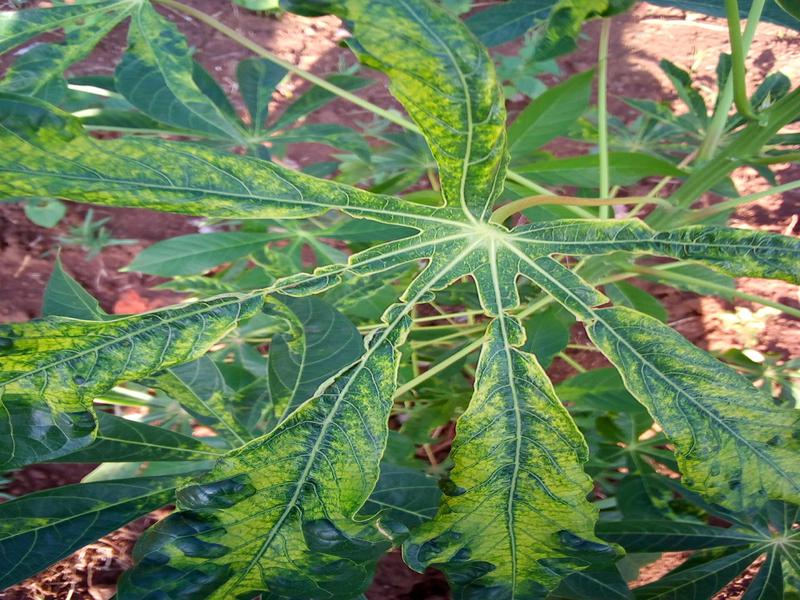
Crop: cassava
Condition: mosaic_disease